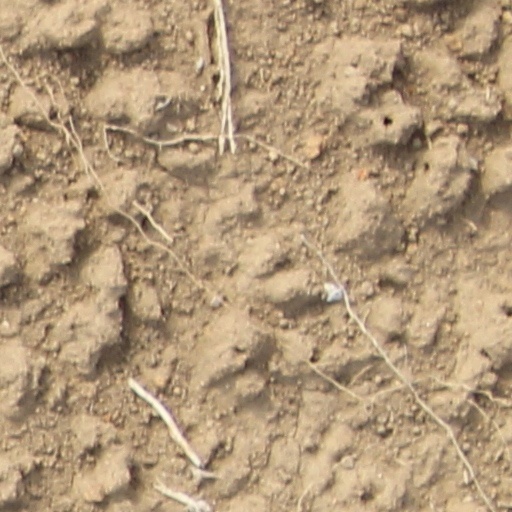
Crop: wheat